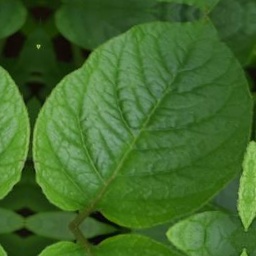
Etiqueta: Sana